Alfredo Corchado

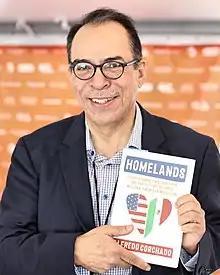
Corchado at the 2018 Texas Book Festival

Alfredo Corchado Jiménez is a Mexican-American journalist and author who has covered Mexico for many years, and is currently the Mexico City bureau chief of "The Dallas Morning News". He specializes in covering the drug wars and the U.S.-Mexico border, writing stories on topics such as drug cartels and organized crime, corruption among police and government officials, and the spread of drug cartels into U.S. cities.